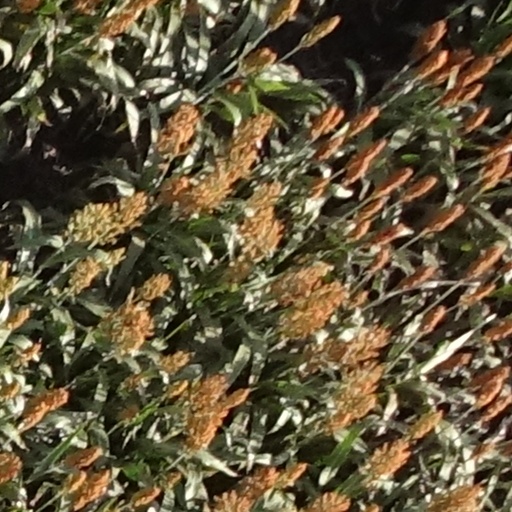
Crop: sorghum